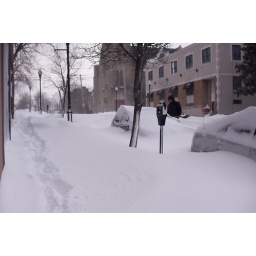
My car parked in the street got buried.